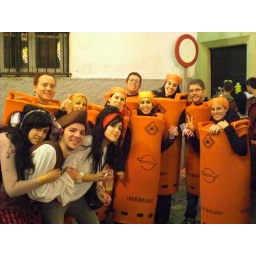
They are the gas tanks people have in houses to heat water and light stove